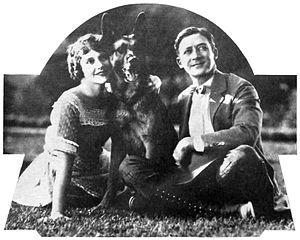
White Fang est un film américain réalisé par Laurence Trimble et sorti en 1925.